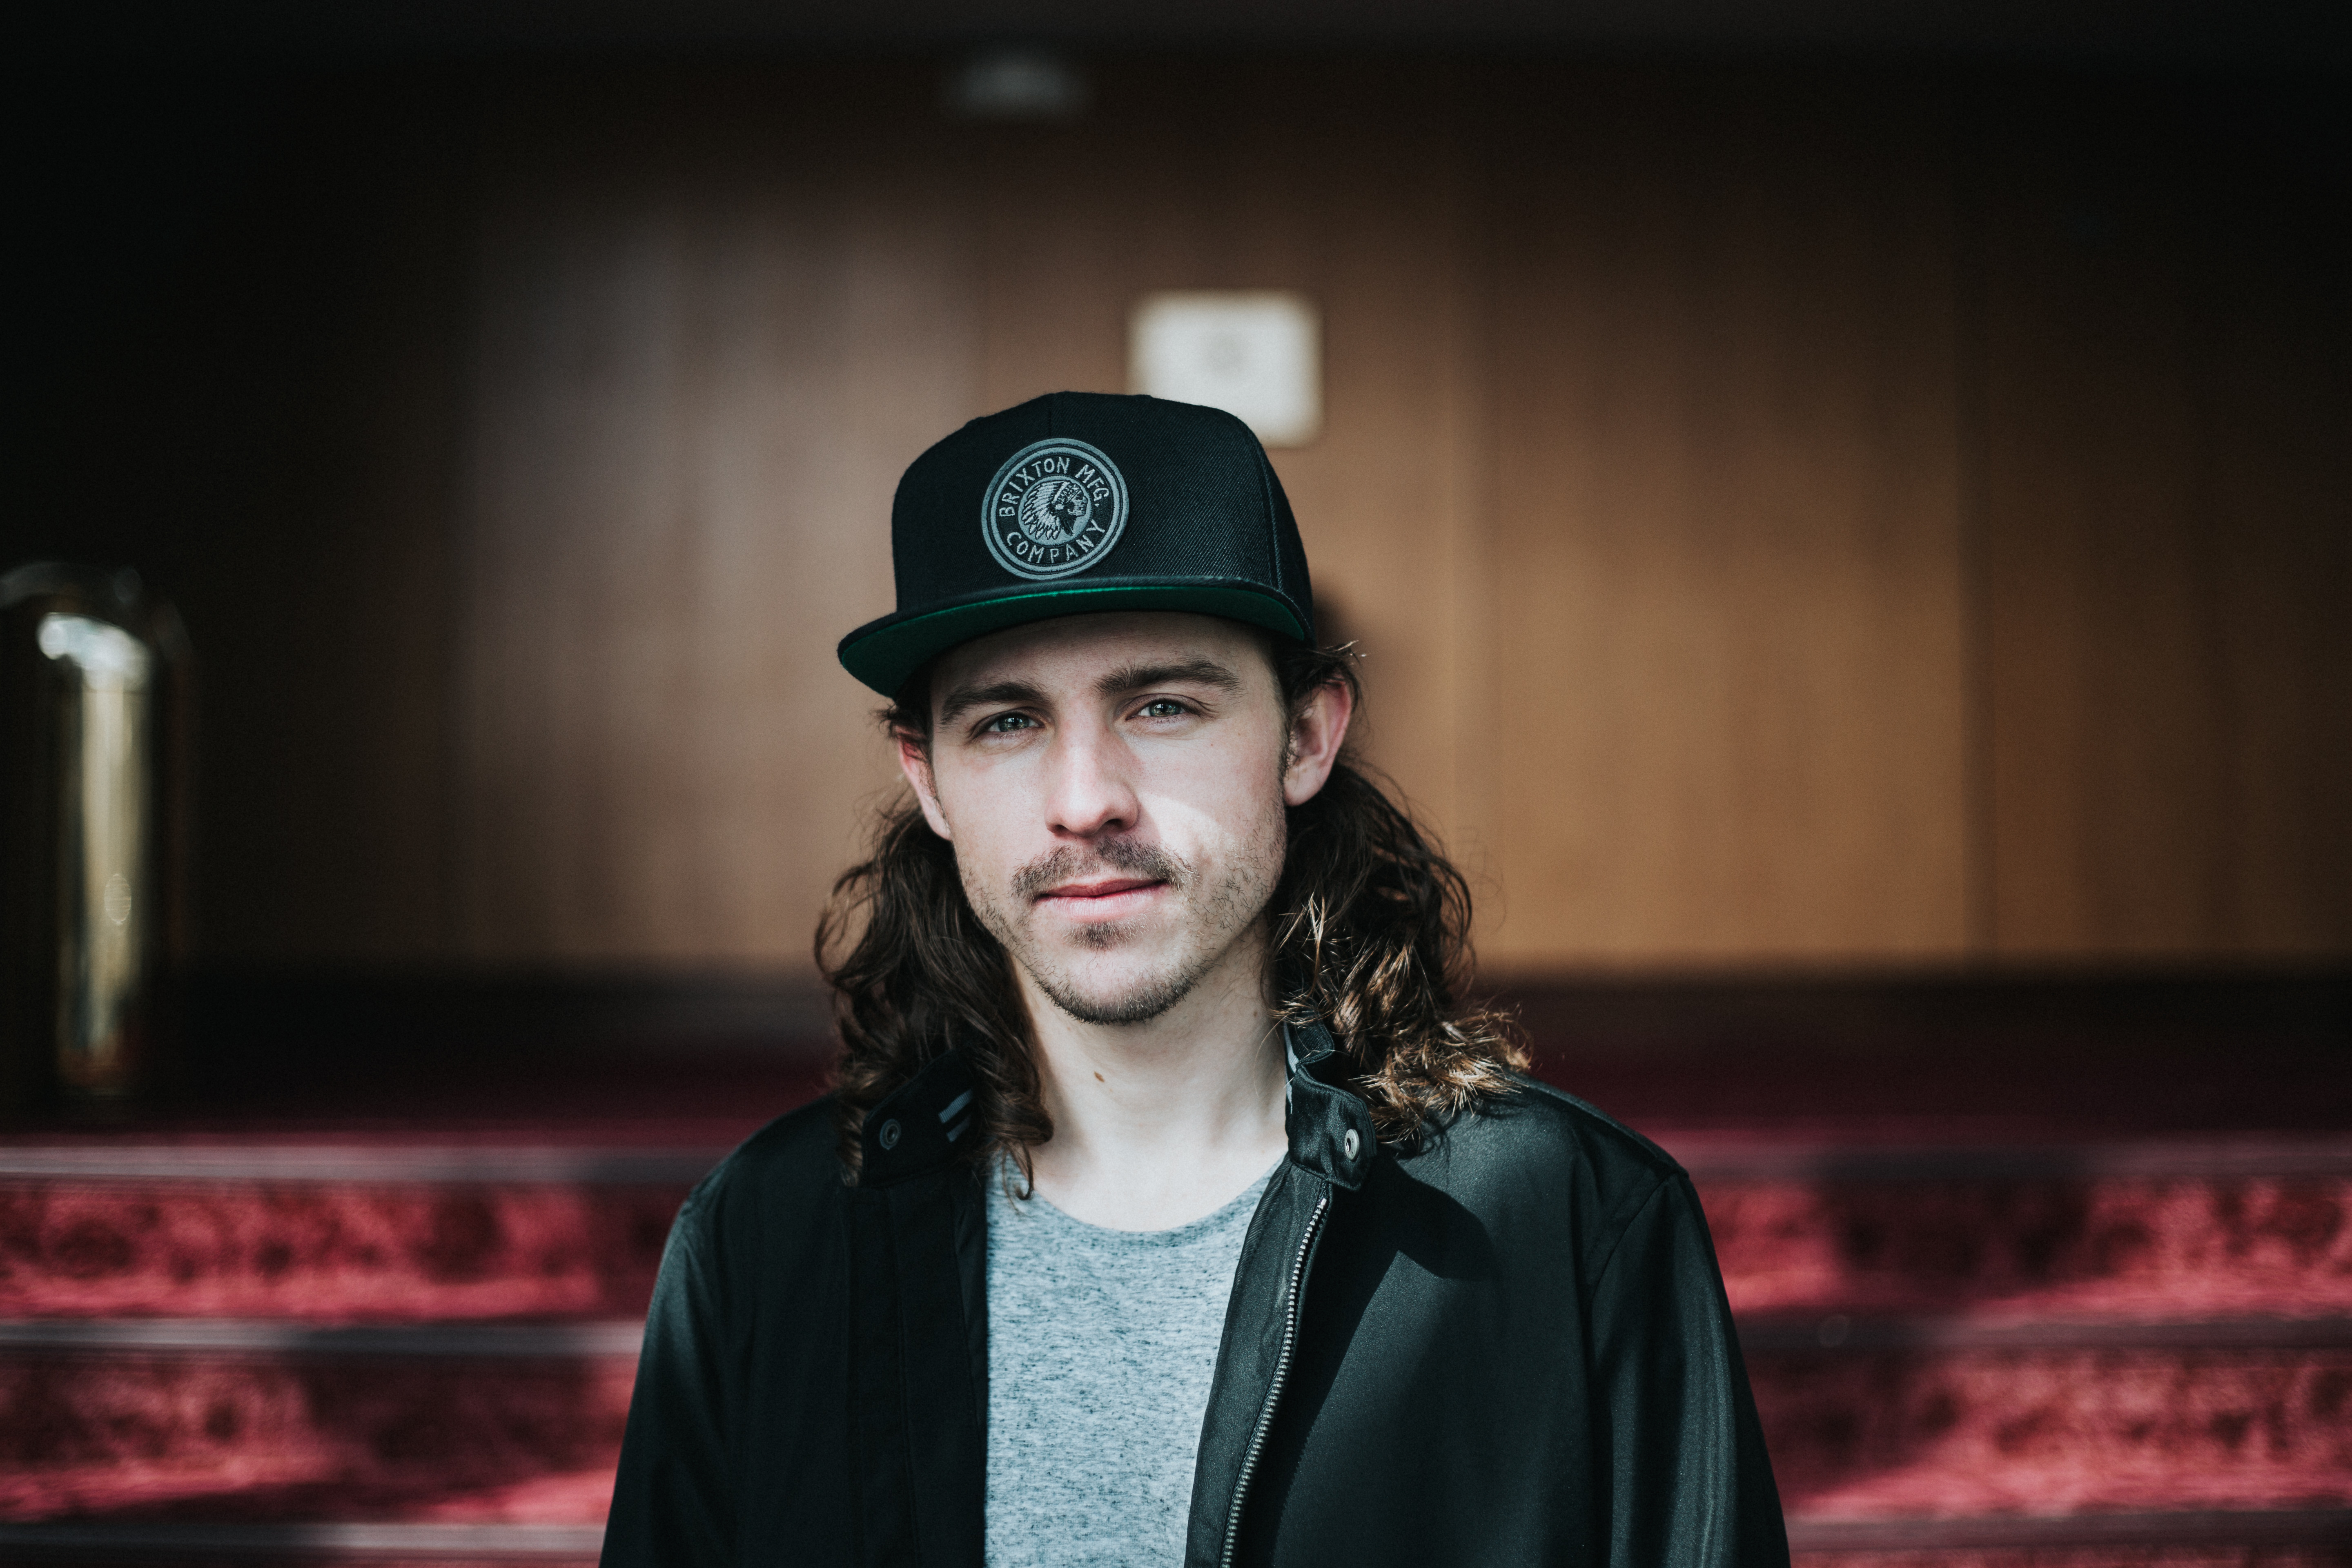
music, fashion, black, stage, performance, singing, musical theatre